Tainan Art Museum

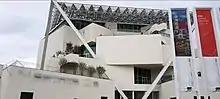
Tainan Art Museum building 2

Planning for the museum began in 2010. The museum was opened to the public on 27 January 2019 with some exhibitions opened in October 2018. The museum's founding chairman, the artist Chen Huei-dung, died on 1 November 2024 at the age of 86.